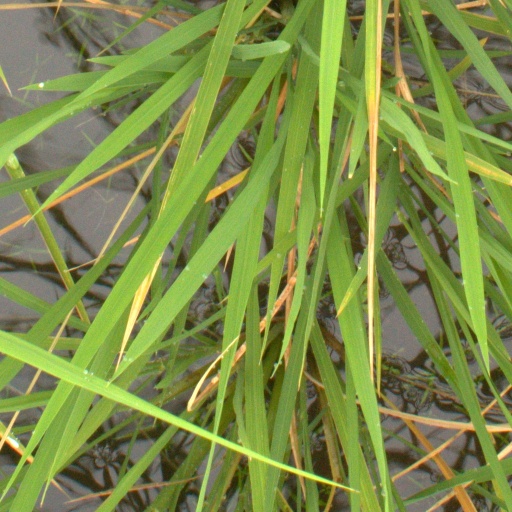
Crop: rice